Cordova Bay

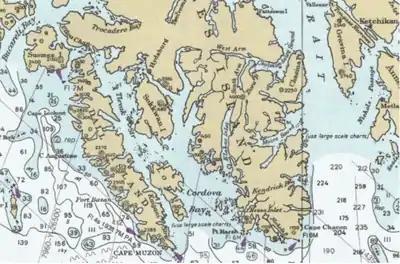
Cordova Bay lies between Prince of Wales Island on the east and Dall Island, Long Island, and Sukkwan Islands on the west. US Coast Survey chart detail. Click through to the Commons page to view annotations including village sites.

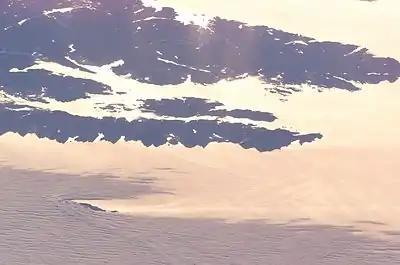
Cordova Bay photographed from Earth orbit, looking toward the sunrise, a bit north of east. Water appears bright due to sunglint. Dall Island, Long Island, and most of Sukkwan island are visible as dark areas in the middle of the picture, while the land near the top of the picture is Prince of Wales Island. The small island at lower left is Forrester Island. NASA image.

The Coast Survey does not consider Tlevak Strait (between Sukkwan Island and Dall Island), Hetta Inlet, or Kaigani Strait (between Long Island and Dall Island) to be parts of Cordova Bay, but the Geographic Dictionary of Alaska (1906) included the latter two, and also Sukkwan Strait (north of Sukkwan Island), as parts of the bay. In 2006, the US Supreme Court ruled against a petition by Alaska that would have declared all these waters, including Tlevak Strait, parts of a juridical Cordova Bay. If this petition had been successful it would have put all these waters under state control, rather than the current mix of state and federal jurisdiction.